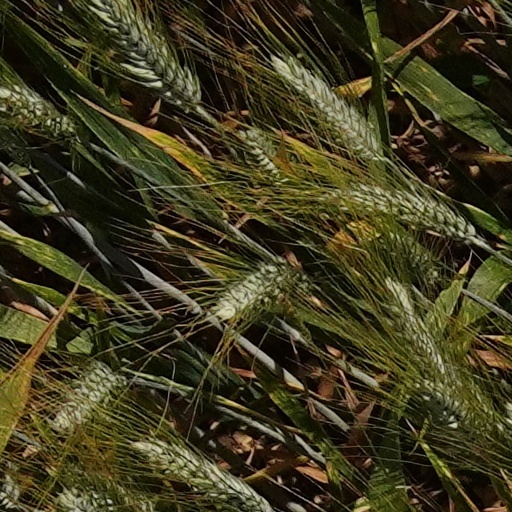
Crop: wheat